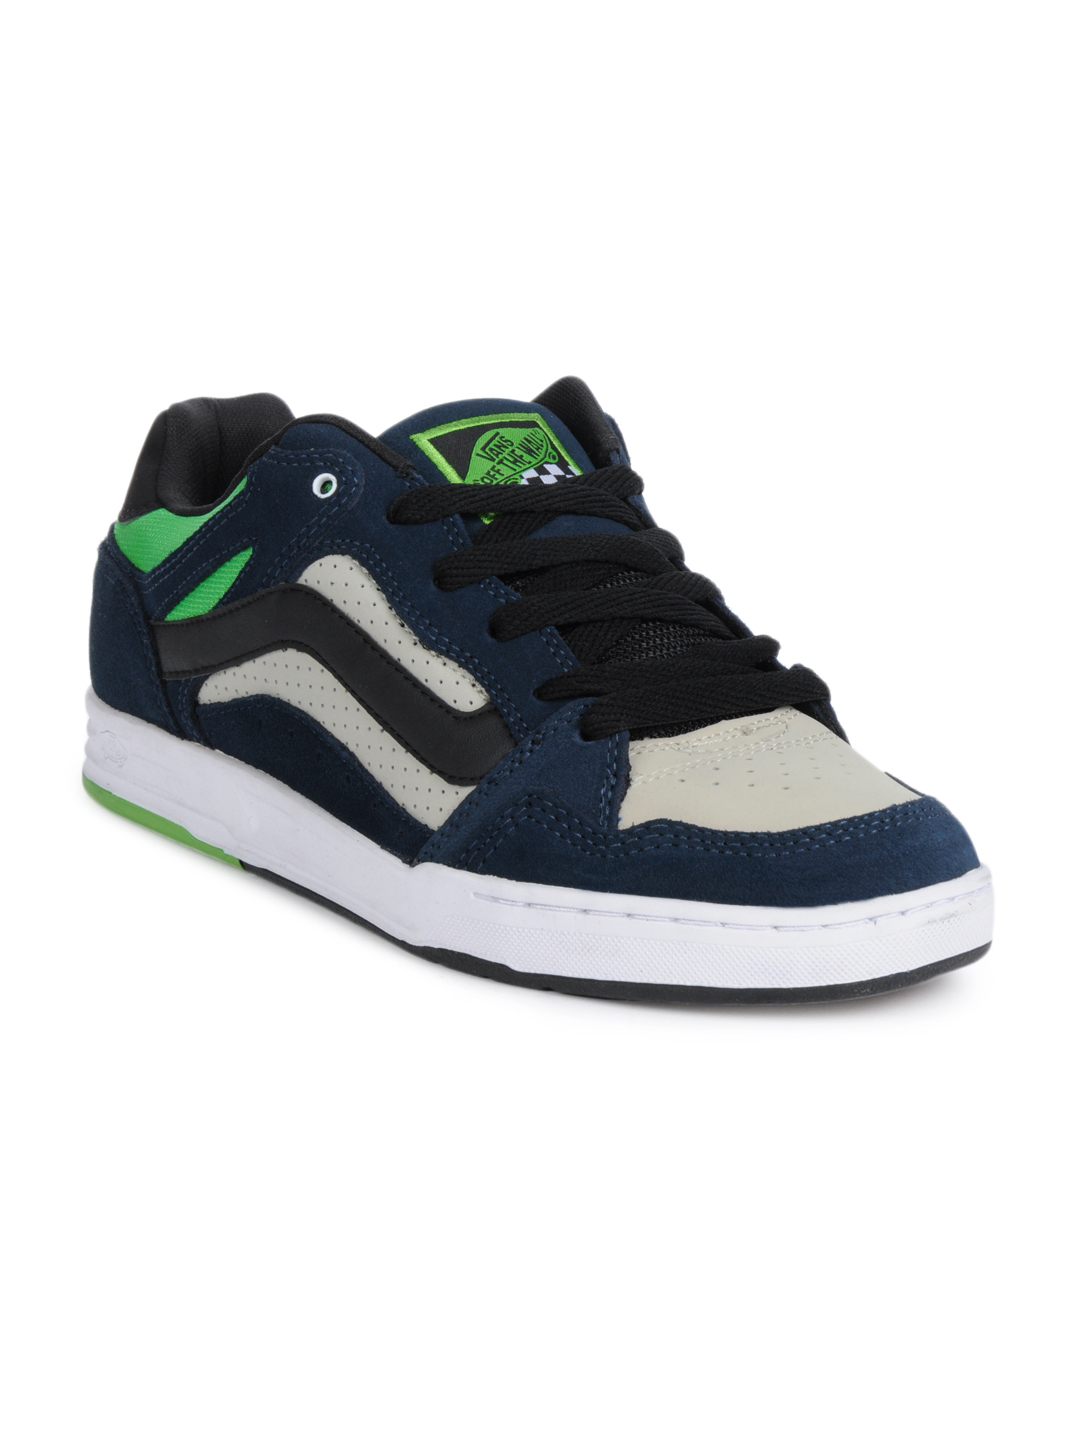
Vans Men Desurgent Navy Blue Casual Shoes
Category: Footwear / Shoes / Casual Shoes
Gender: Men
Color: Navy Blue
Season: Summer 2012
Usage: Casual